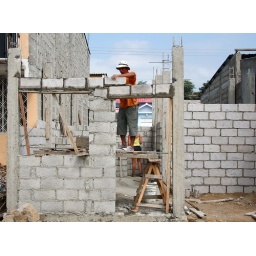
Blocks over window and door